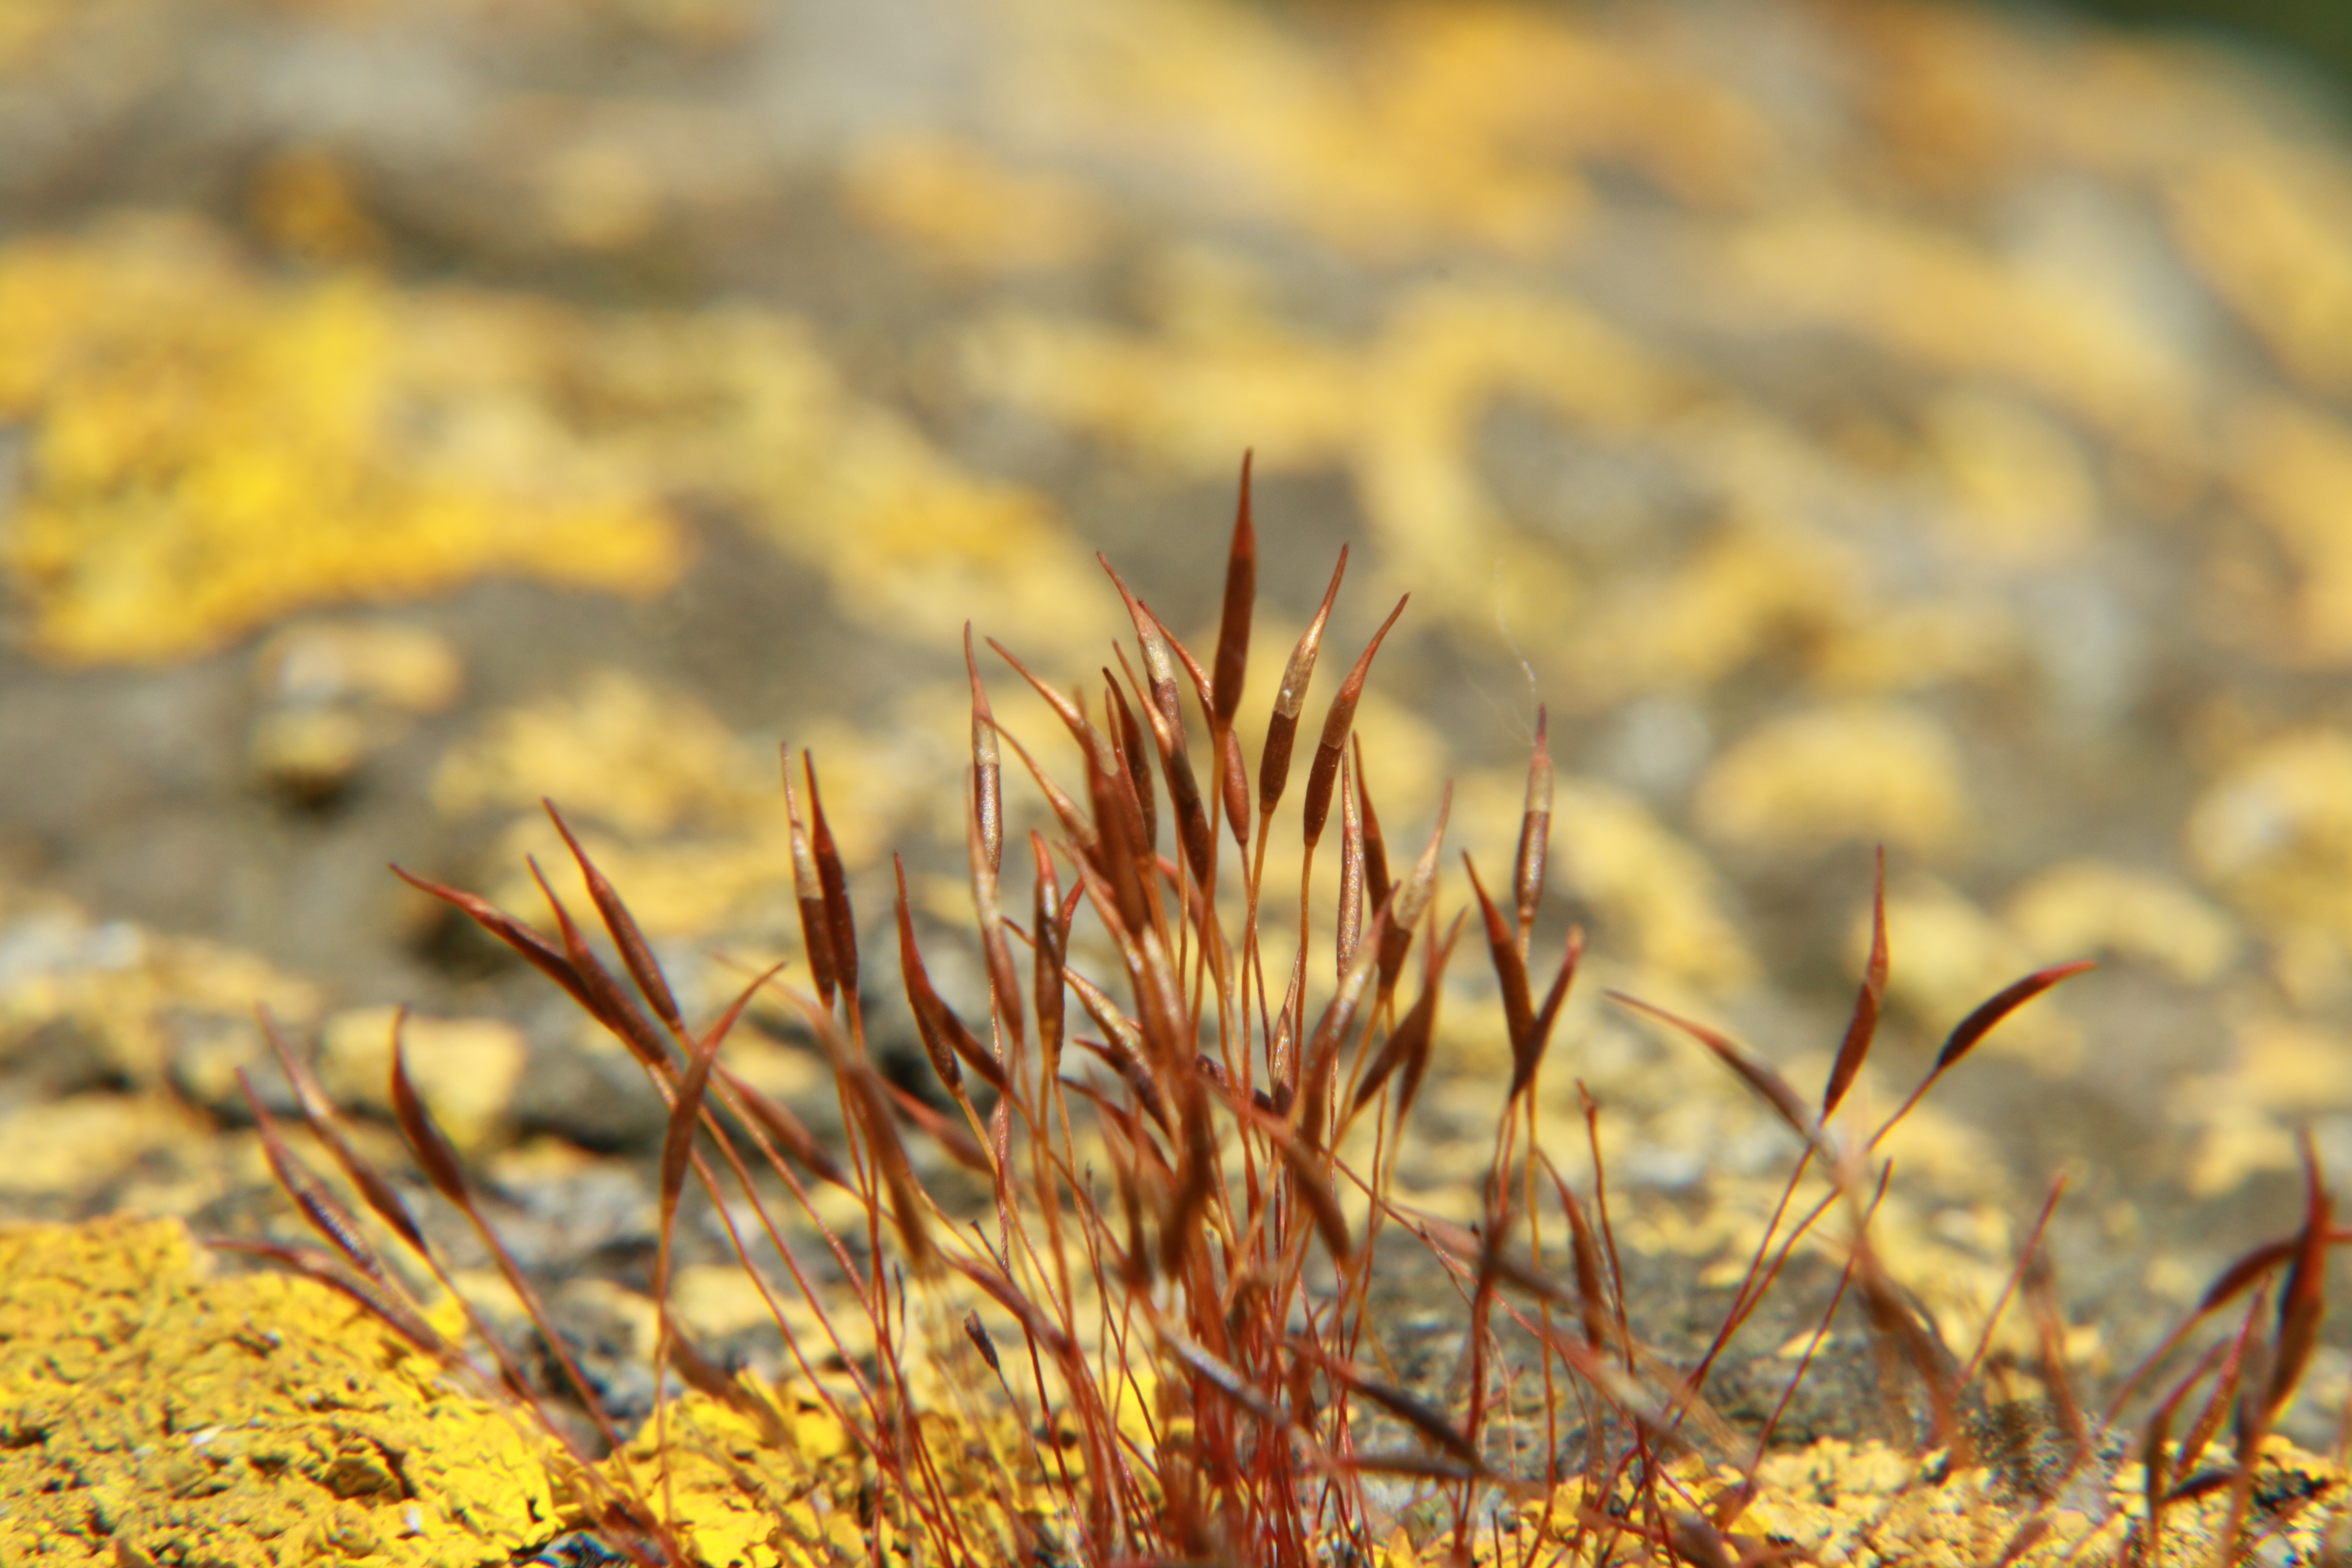
nature, grass, rock, branch, plant, field, prairie, sunlight, leaf, flower, macro, autumn, soil, flora, season, moose, wildflower, weave, close up, vegetation, tundra, macro photography, fouling, flowering plant, grass family, land plant